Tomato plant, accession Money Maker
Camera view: horizontal (90 deg, fisheye); turntable rotation: 210 degrees
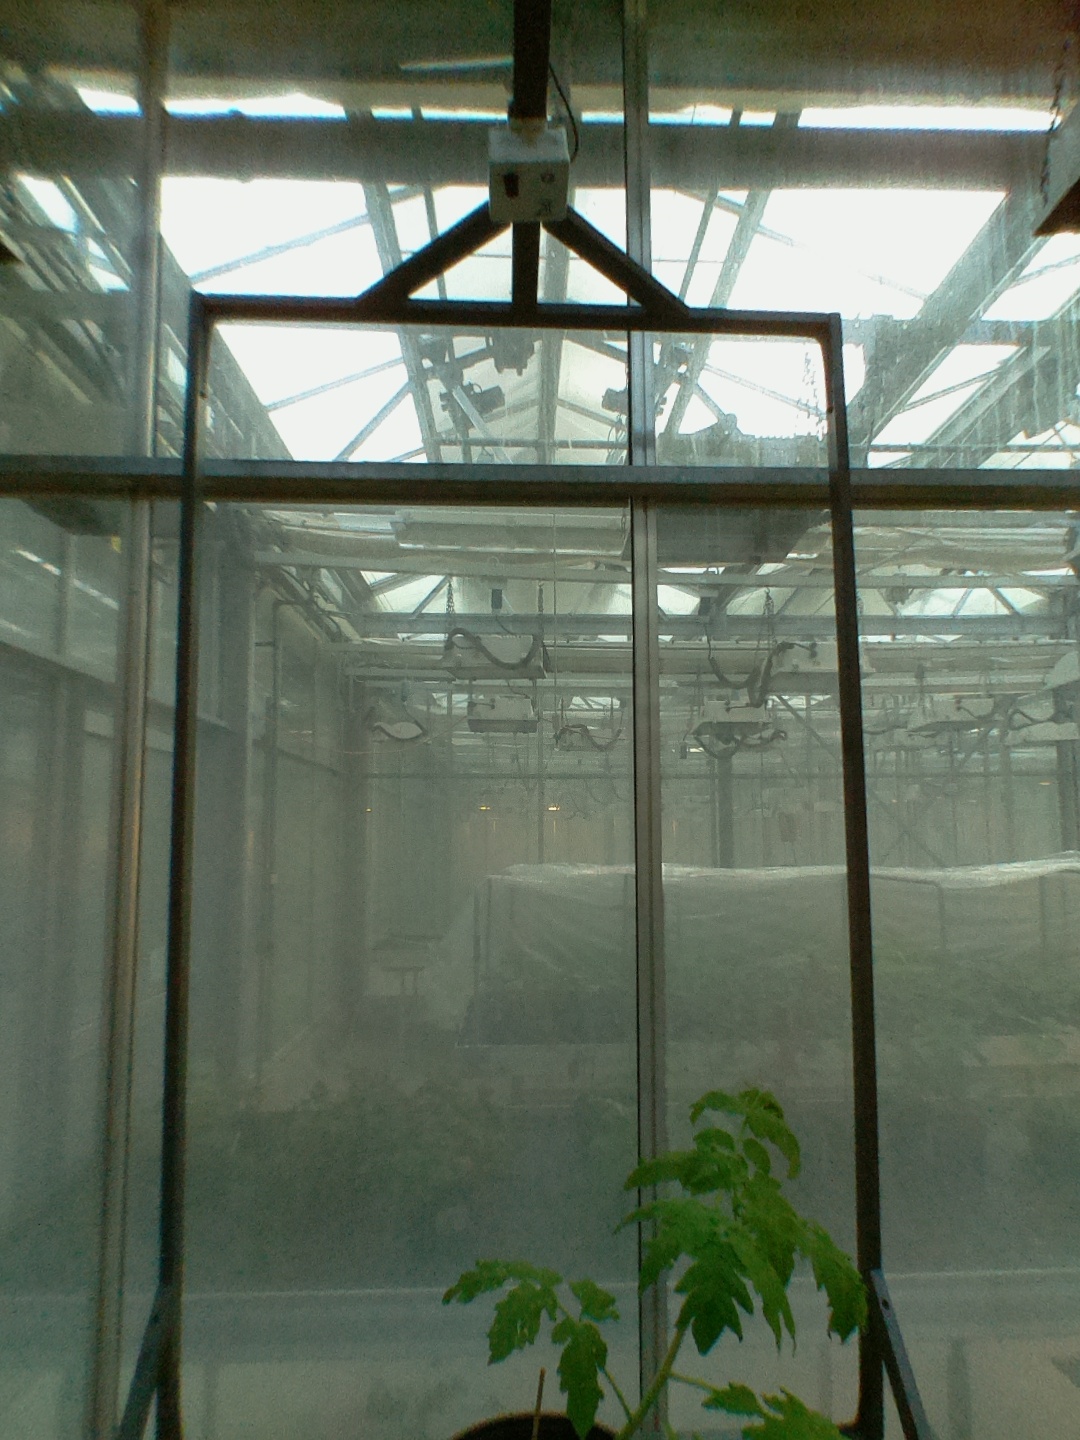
BBCH growth stage 13: 6 of true leaves visible